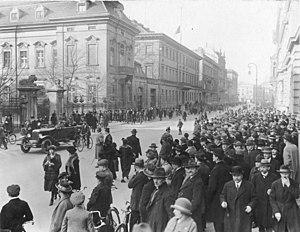
Friedrich Ebert est un homme d'État allemand, né à Heidelberg le 4 février 1871 et mort à Berlin le 28 février 1925.